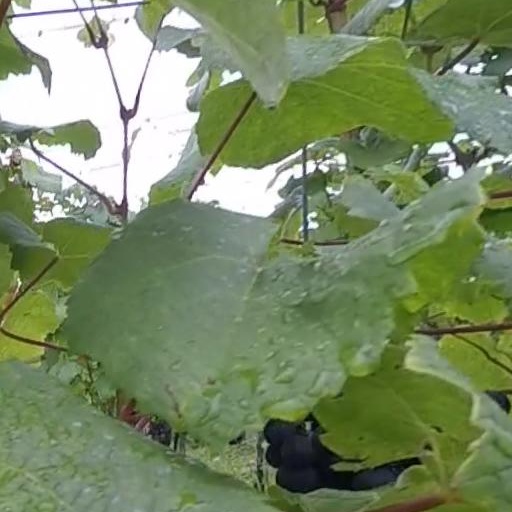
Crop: grape